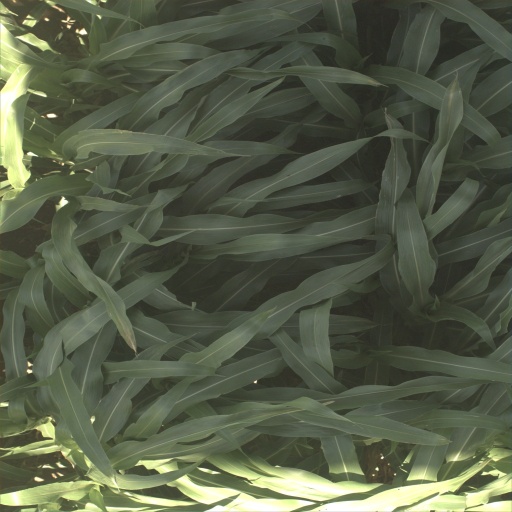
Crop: sorghum